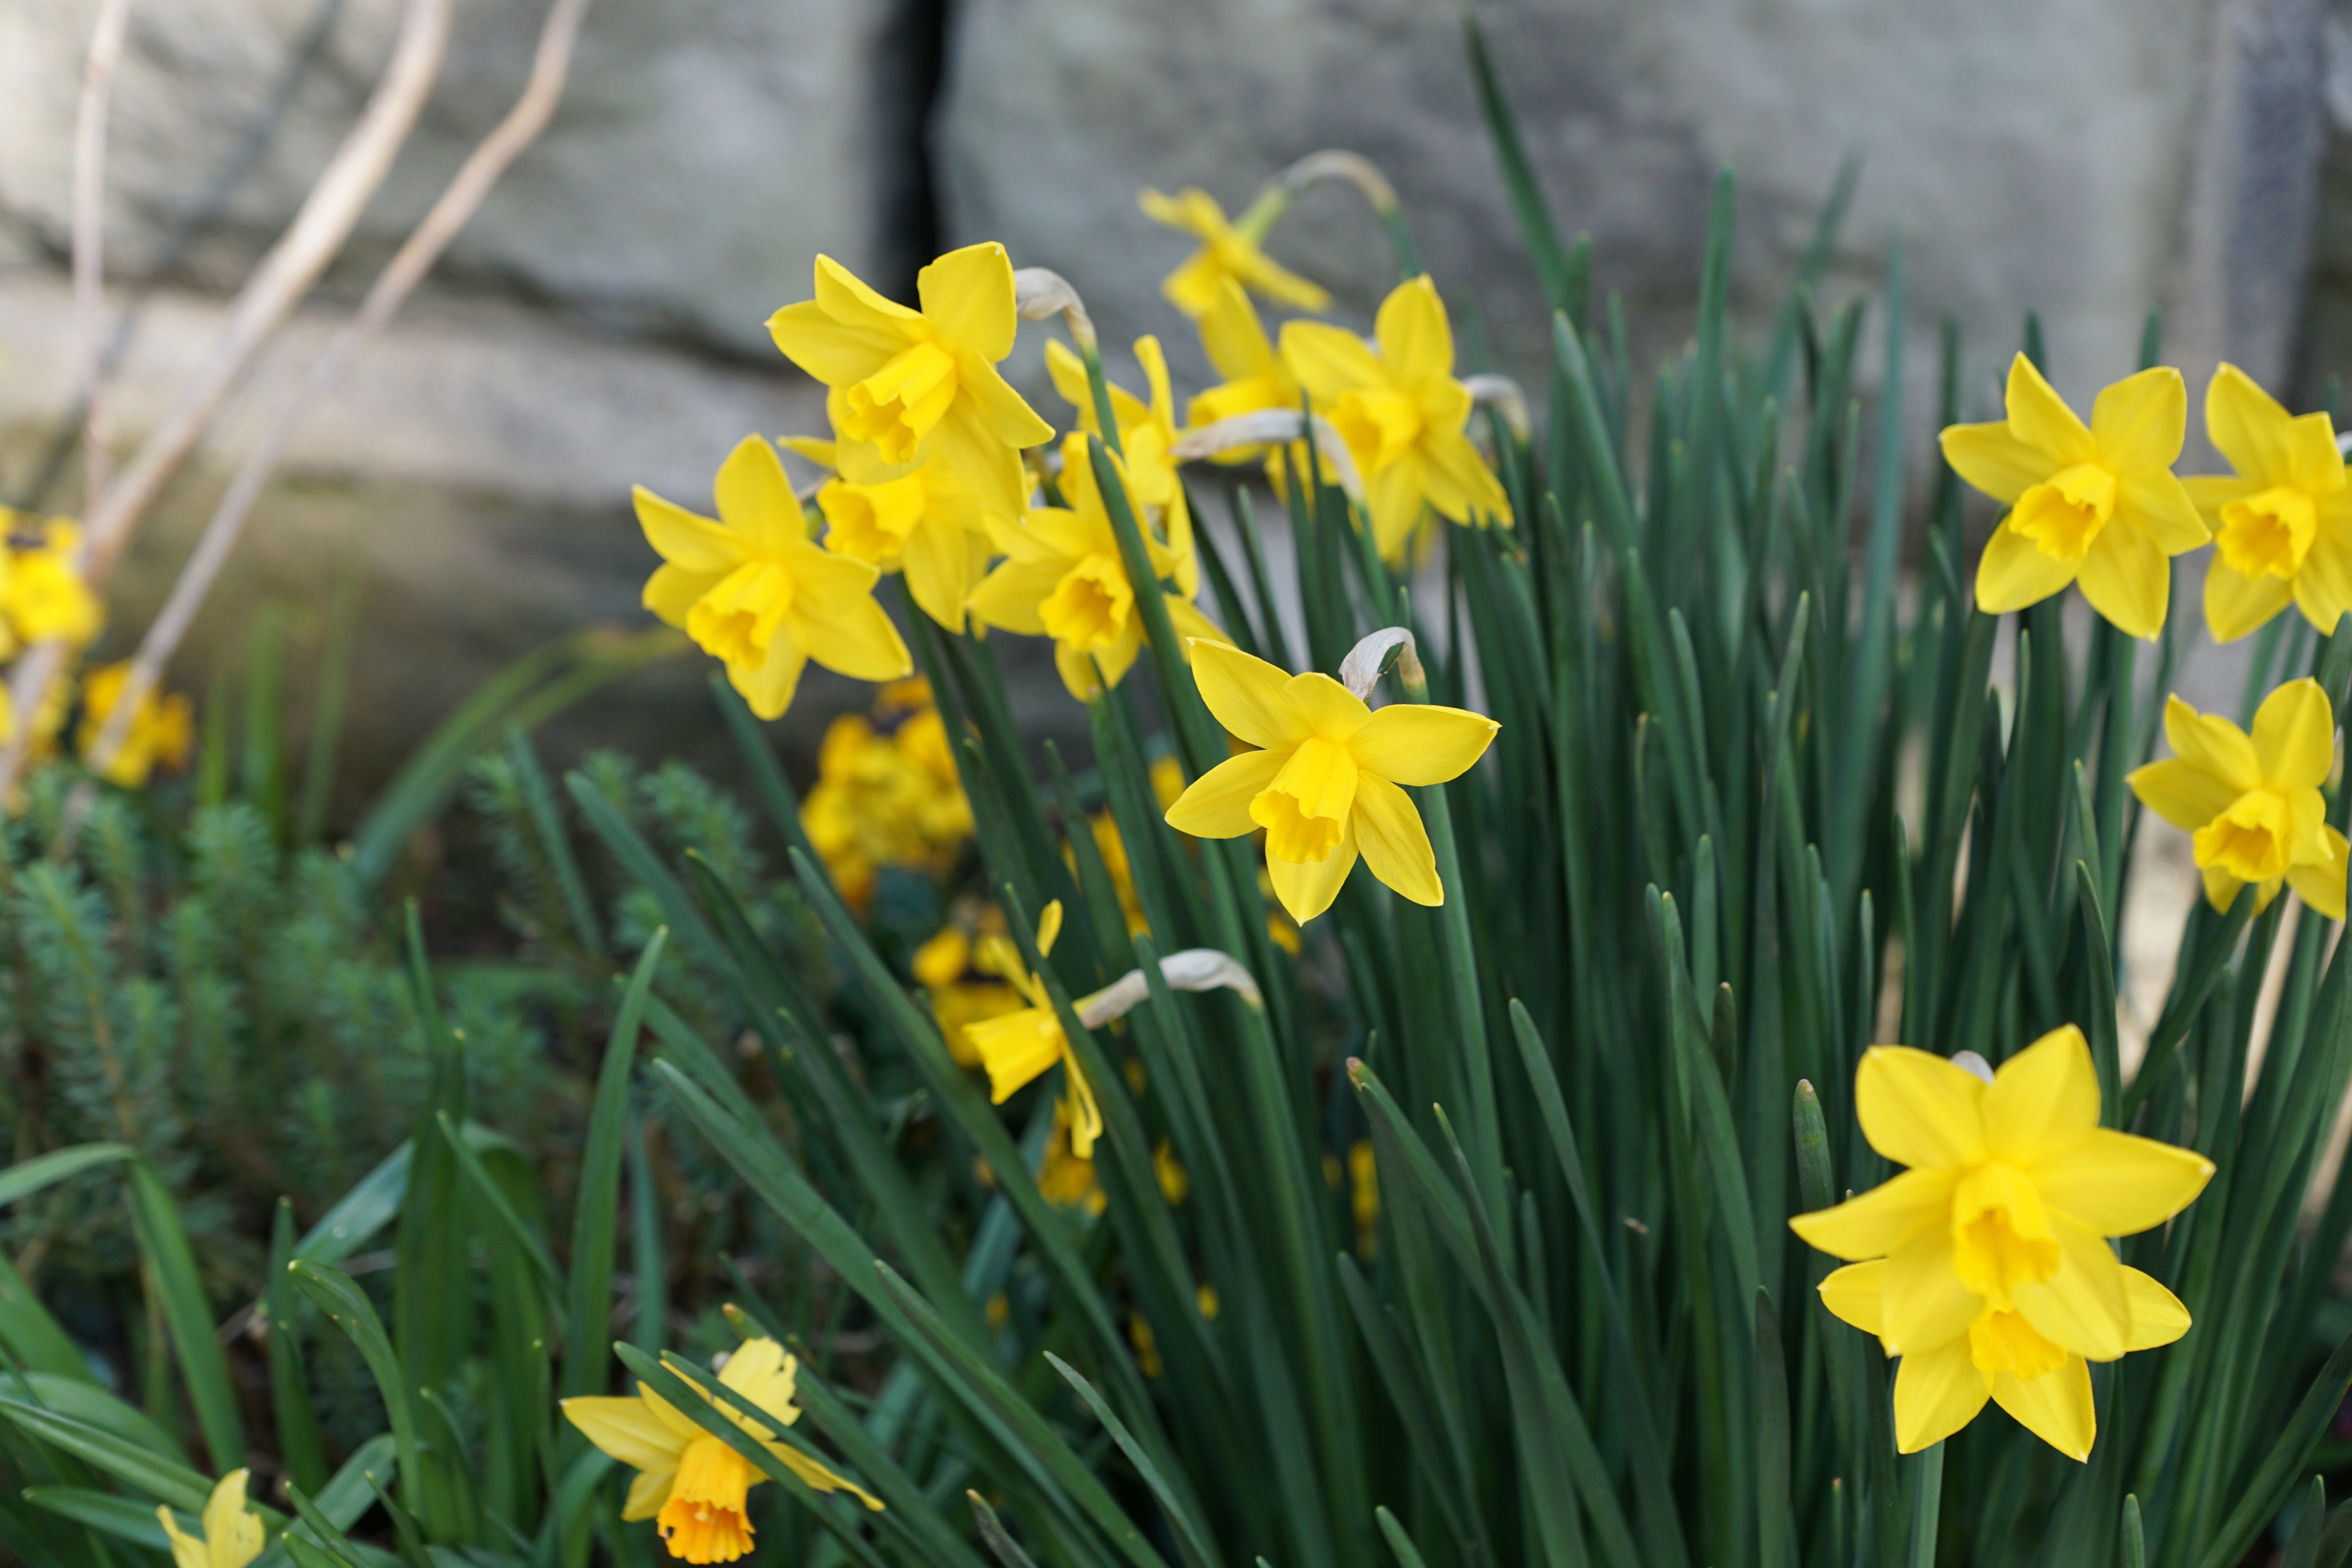
blossom, plant, meadow, flower, bloom, spring, botany, yellow, flora, wildflower, flowers, narcissus, flowering plant, land plant